Embanking of the tidal Thames

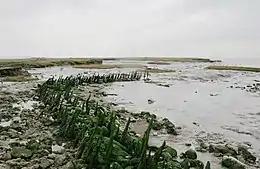
Remains of a wall that had internal stakes (saltings, Canvey Island)

Traditionally, embankments in the Thames Estuary were made from clay dug out from the marsh, faced with bundles of brushwood or rushes to prevent erosion. Routine maintenance work consumed regular quantities of coppice wood each year. Sometimes, to anchor them, walls were made from a core of driven stakes and bushes and faced with smooth clay; already in 1281 there is a record of this for Plumstead Marshes.